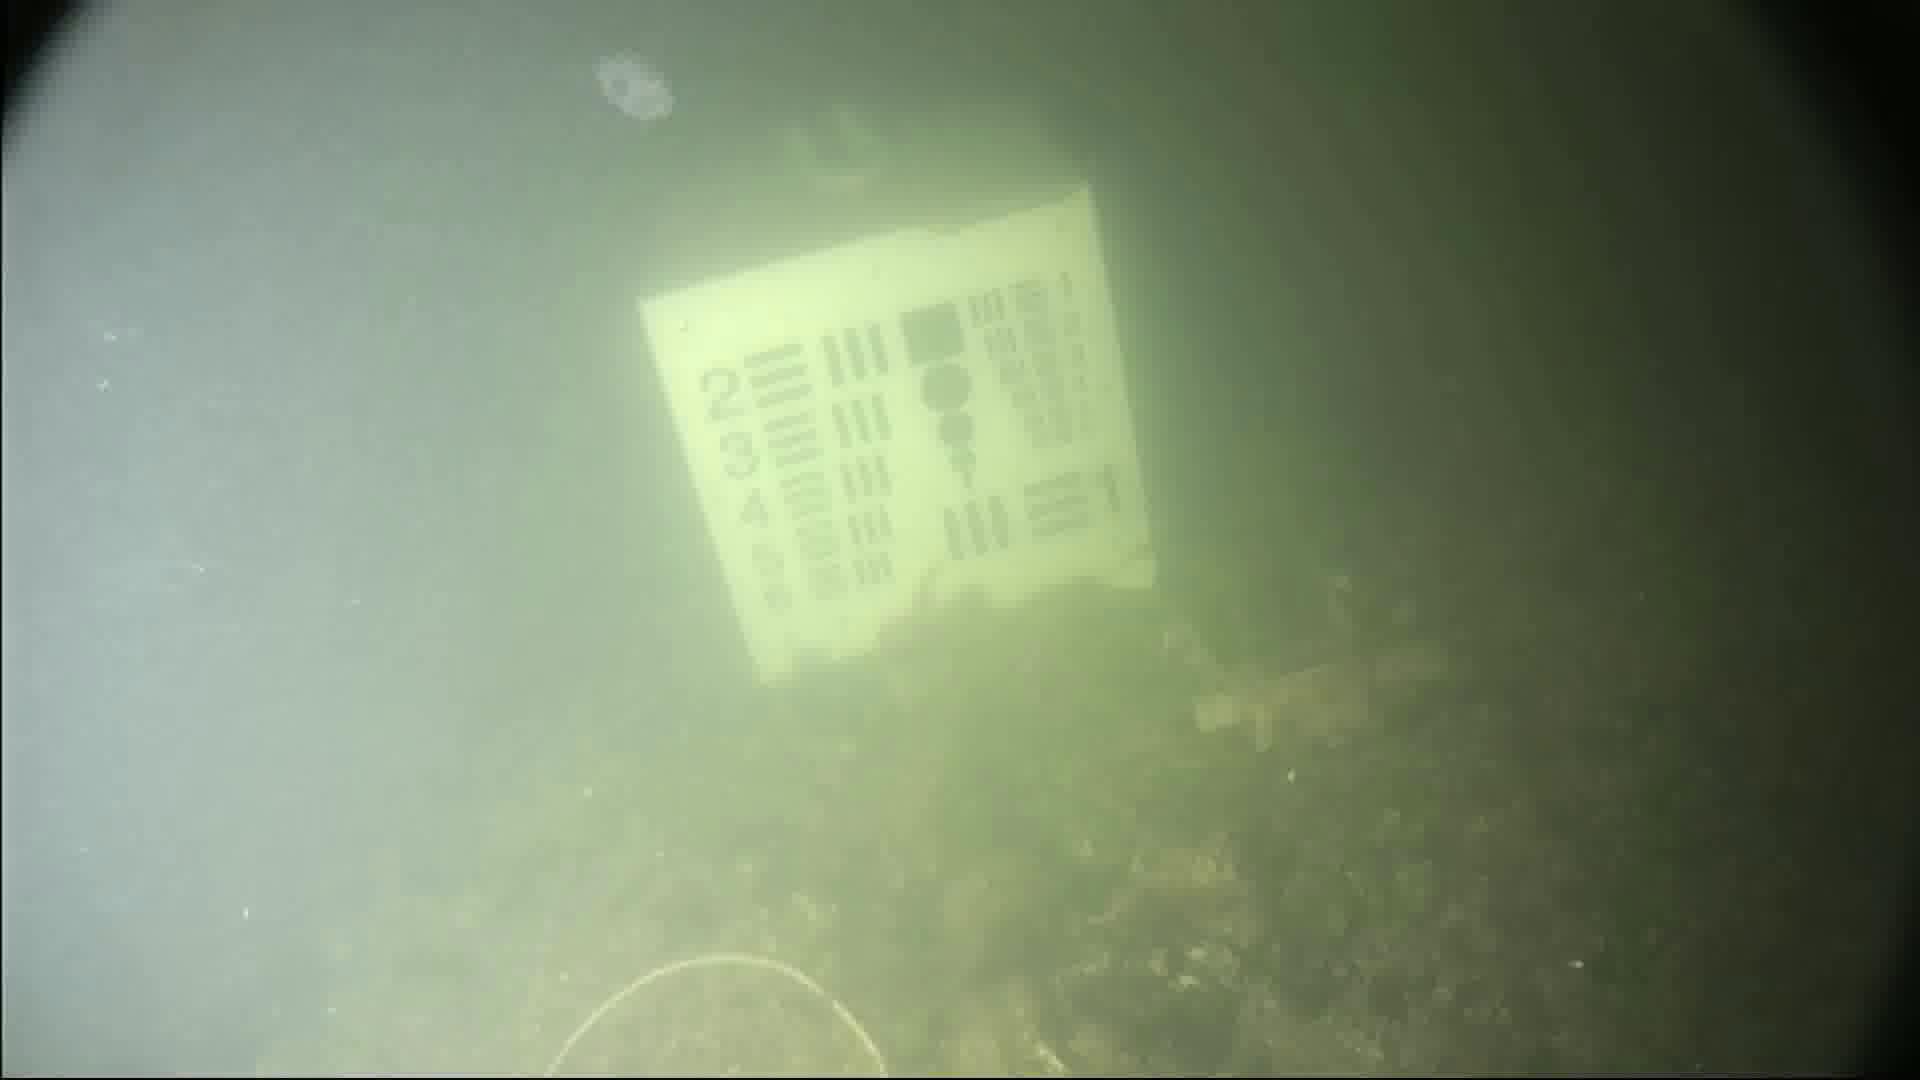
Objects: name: jellyfish